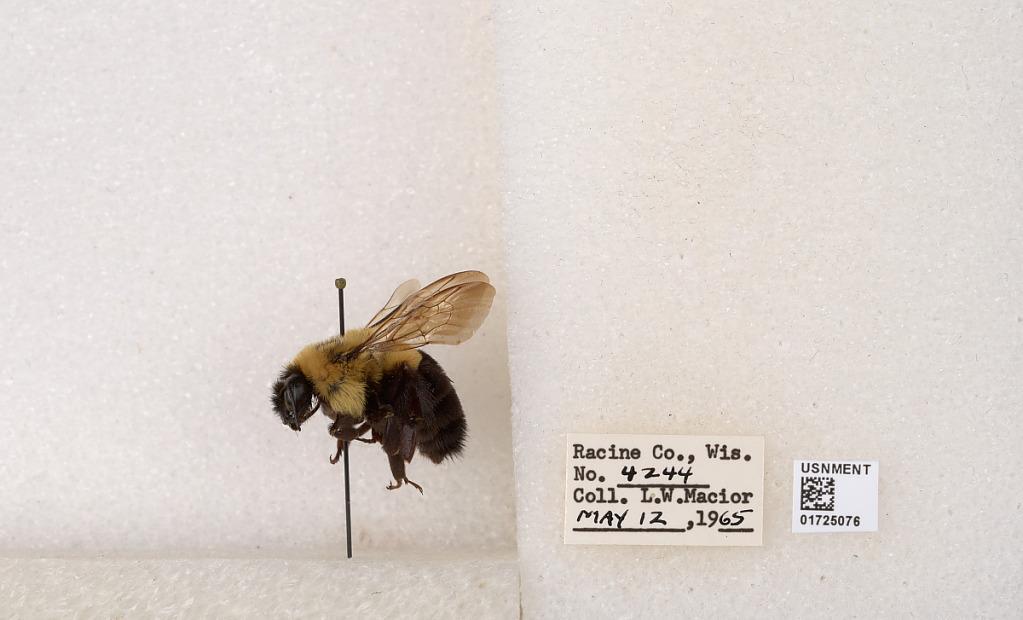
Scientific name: Bombus impatiens Cresson
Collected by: L. Macior
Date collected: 1965-5-12
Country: United States
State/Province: Wisconsin
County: Racine
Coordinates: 42.7299, -87.8123